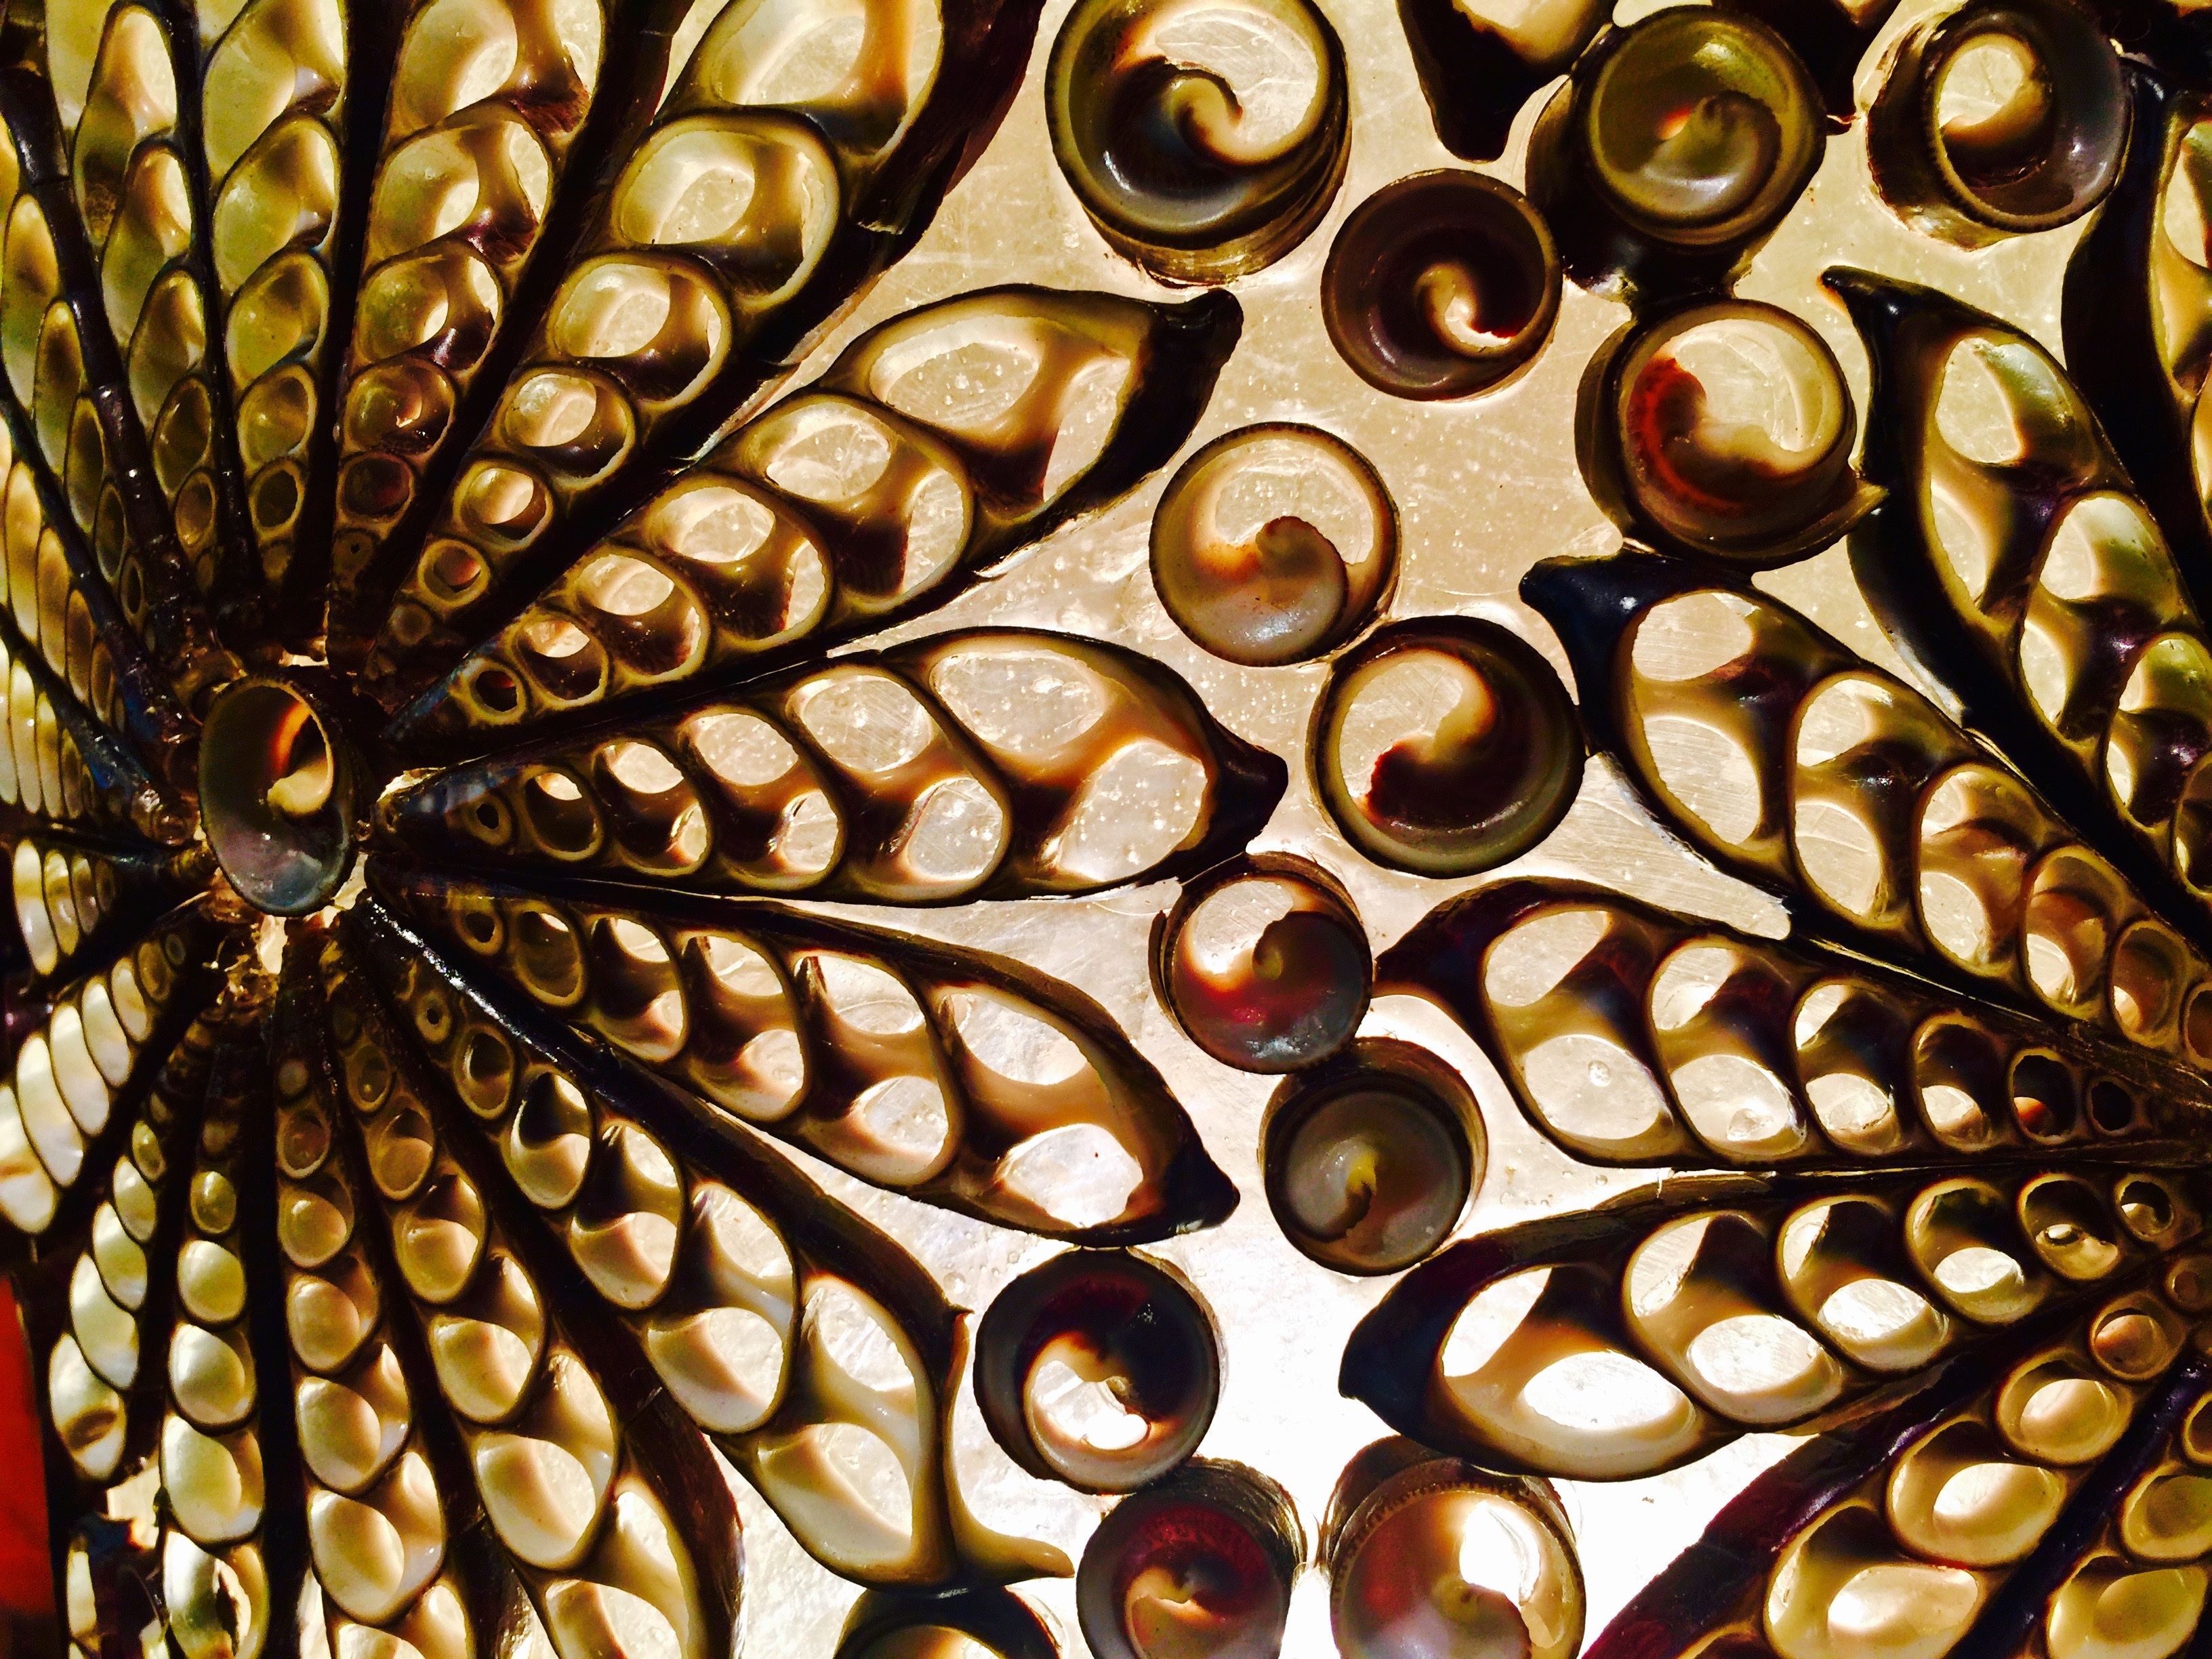
flower, pattern, material, close up, art, design, fractal art